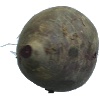
Label: Beetroot 1